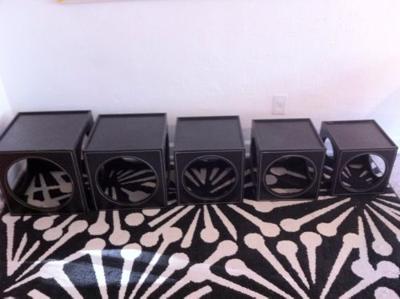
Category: table